Nationalist Left

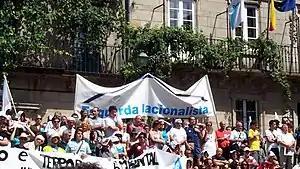
Pancarta de Esquerda Nacionalista

Nationalist Left (EN, "Esquerda Nacionalista" in Galician language) was a Galician political party formed in 1992. The party had about 600 members in 2002. EN was part of the Galician Nationalist Bloc (BNG) from its foundation to February 2012. On 14 April 2012 the organization was dissolved and its members joined the Máis Galiza party.